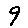
Label: 9